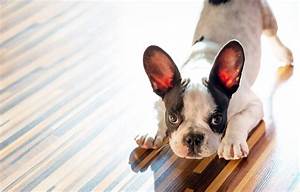
Label: cane